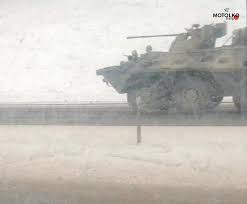
Label: Air Defense